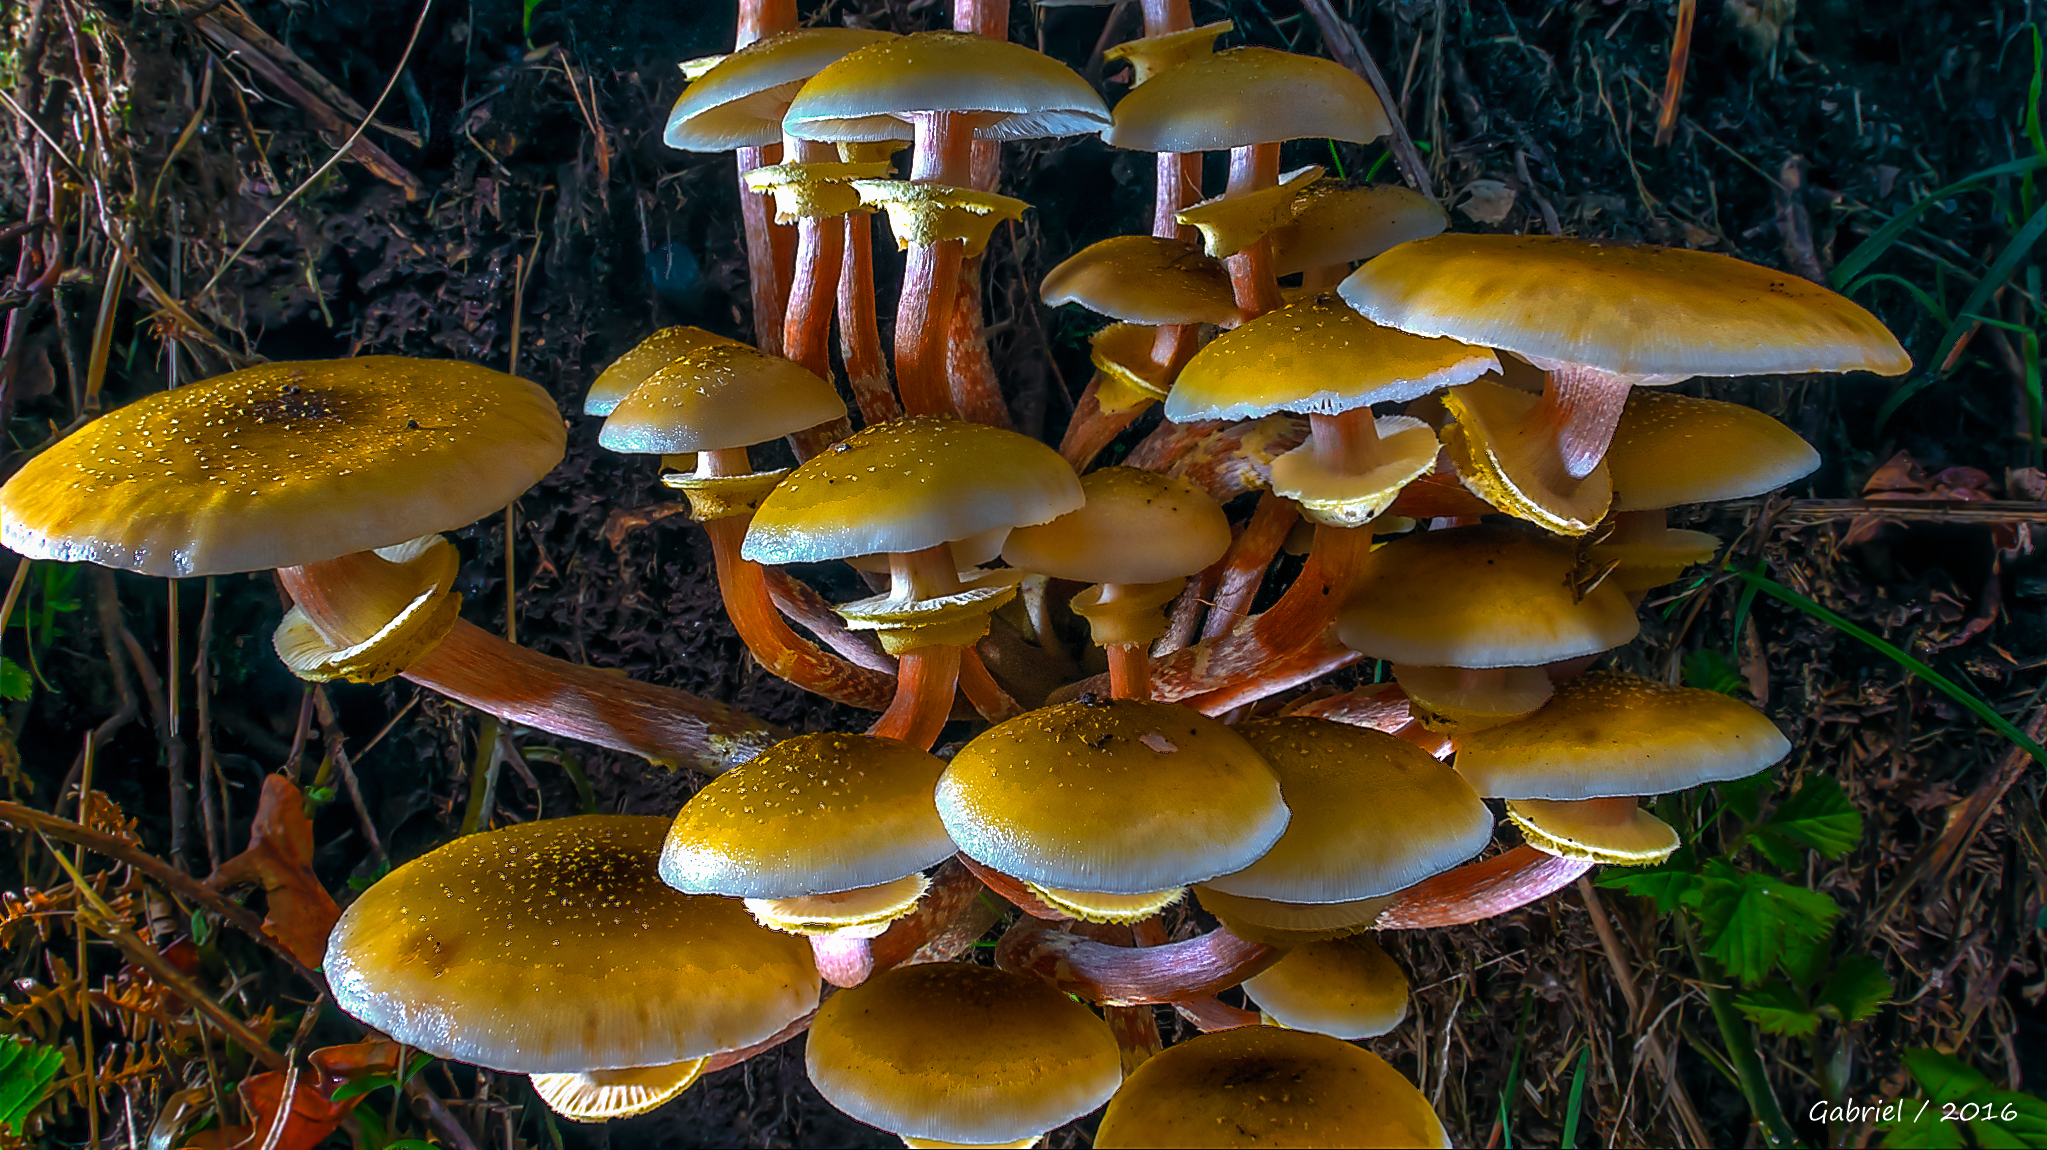
nature, forest, macro, autumn, botany, mushroom, flora, fauna, fungus, mushrooms, naturaleza, setas, agaric, bolete, ggl1, gaby1, xovesphoto, sonydscrx10iii, sonyrx10iii, rx10iii, rx10m3, macro photography, oyster mushroom, edible mushroom, medicinal mushroom, penny bun